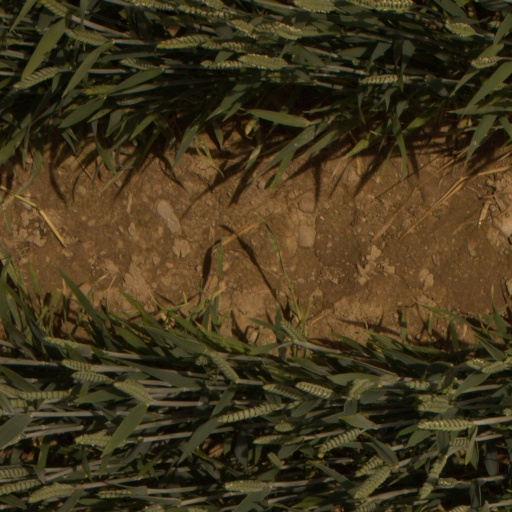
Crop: wheat